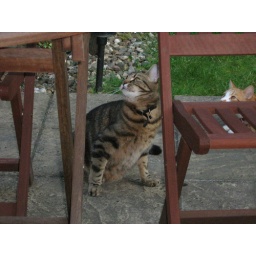
they were transfixed by a bird on the neighbours roof for a good 3mins